Surviving Christmas

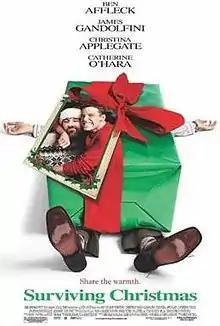
Theatrical release poster

Surviving Christmas is a 2004 American romantic comedy film directed by Mike Mitchell, written by Harry Elfont, Deborah Kaplan, Jennifer Ventimilia, and Joshua Sternin, based on a story by Elfont and Kaplan. It stars Ben Affleck, James Gandolfini, Christina Applegate, and Catherine O'Hara.